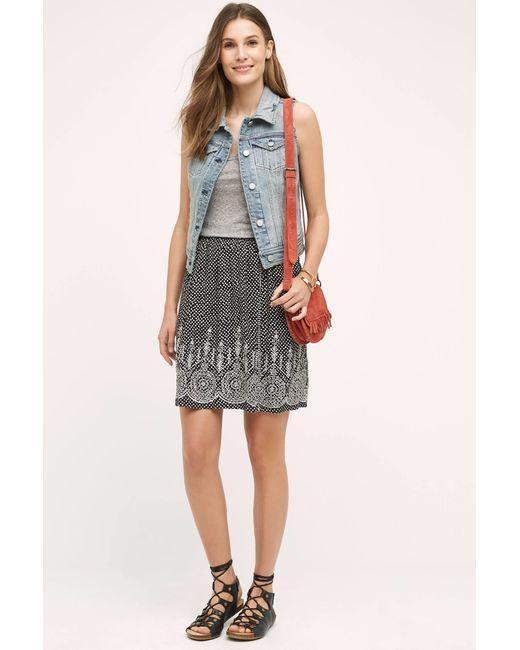
Sommeroutfit, Weste, T-Shirt und Rock